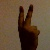
The image shows a hand gesture representing the number 2 in Indian Sign Language.